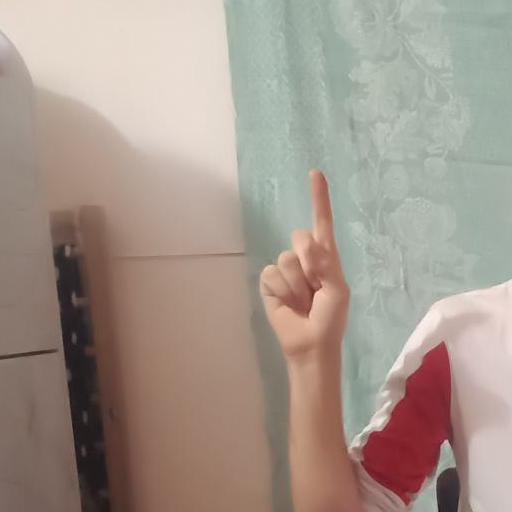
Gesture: one